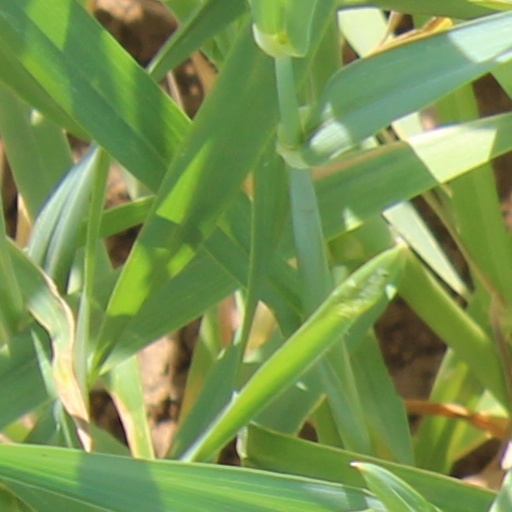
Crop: wheat